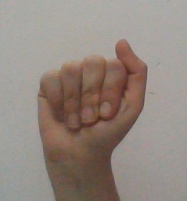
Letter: saad